AC/DC

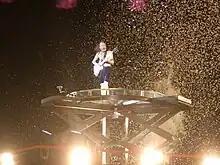
Angus performing in Paris in 2010

"Black Ice", their fifteenth studio album, was released in Australia on 18 October 2008, and issued worldwide two days later. Produced by Brendan O'Brien and mixed and engineered by Mike Fraser, its 15 tracks were their first studio recordings in eight years. Like "Stiff Upper Lip", it was recorded at The Warehouse Studio in Vancouver. It was sold in the US exclusively at Wal-Mart, Sam's Club and the band's official website. "Black Ice" reached number one in 29 countries, including Australia, the UK, and the US. "Rock 'n' Roll Train", the album's first single, was released to radio on 28 August.